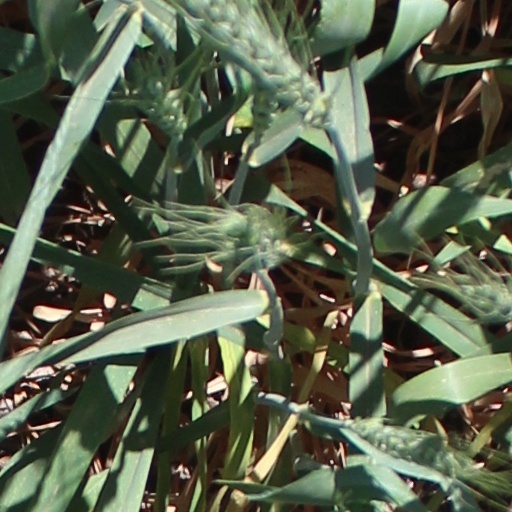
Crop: wheat